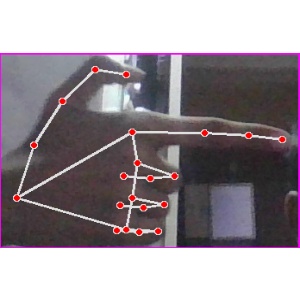
अक्षर: ब